Madrid, Zaragoza and Alicante railway

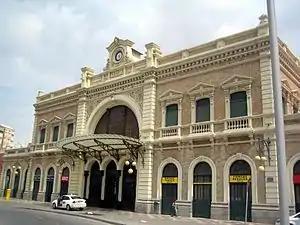
Modernist Cartagena station of the Madrid-Cartagena line was inaugurated in 1862.

Cartagena's position on the Mediterranean and its military arsenal made it significant to both the railway and MZA. Several alternatives were studied for the construction of a branch line to Murcia and Cartagena from the Madrid-Alicante line since 1852. Eventually, the concession for the railway which would pass through Albacete was put up for auction by the government in 1860. José de Salamanca won the concession, as he had on previous occasions, and subsequently transferred it to MZA. Despite controversies around the connection point of the branch line that would ultimately lead to Cartagena, Albacete was able to succeed and by 1863, several sections had already been inaugurated, including the Murcia-Cartagena section. Although the railway service was already operating in the southern section of the line, discussions cleared the way for fast-paced work to be completed in the northern section. The entire 240-kilometer line was officially completed on April 27, 1865. The junction point, which had been subject to much controversy, was ultimately located at Chinchilla, near Albacete.